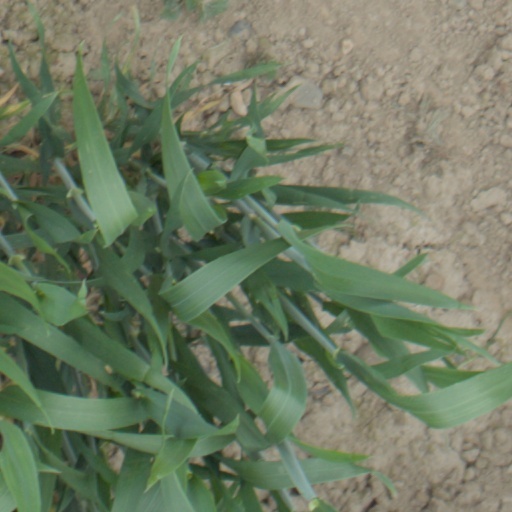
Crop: wheat